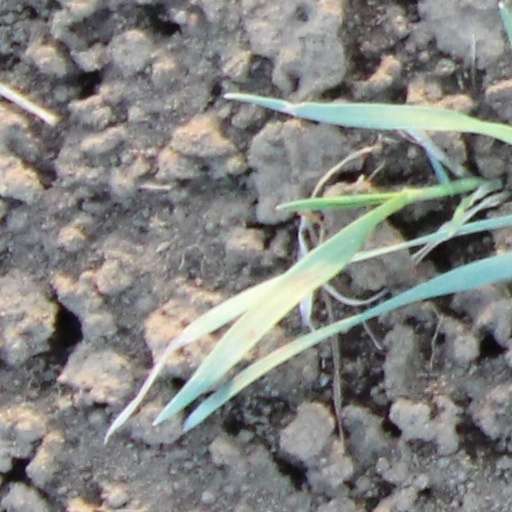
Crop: wheat